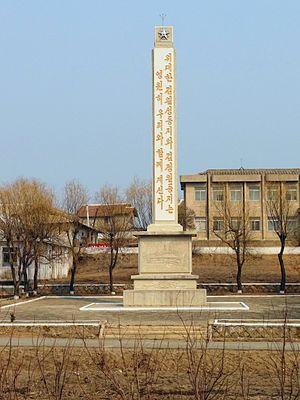
Le culte de la personnalité en Corée du Nord existe depuis des décennies autour de la famille régnante appelée « dynastie Kim » et est omniprésent dans la culture nord-coréenne. Bien qu'il ne soit pas reconnu officiellement par le gouvernement de la Corée du Nord, de nombreux transfuges nord-coréens et visiteurs occidentaux affirment que de pénibles sanctions sont appliqués à ceux qui critiquent ou ne montrent pas un respect « propre » envers le régime. Ce culte de la personnalité apparaît peu après la prise de pouvoir de Kim Il-sung en 1948 et est grandement étendu après sa mort en 1994.